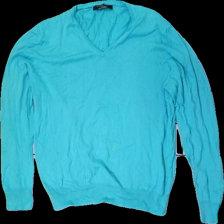
View: front
Type: Sweater
Category: Men
Brand: Zara
Colors: Blue
Material: 100% Cotton
Cut: Regular, V-collar
Size: L
Stains: Major
Price range: <50
Recommended usage: Recycle